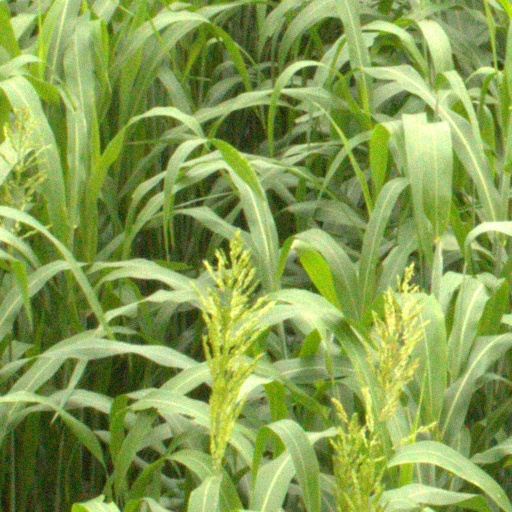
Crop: sorghum